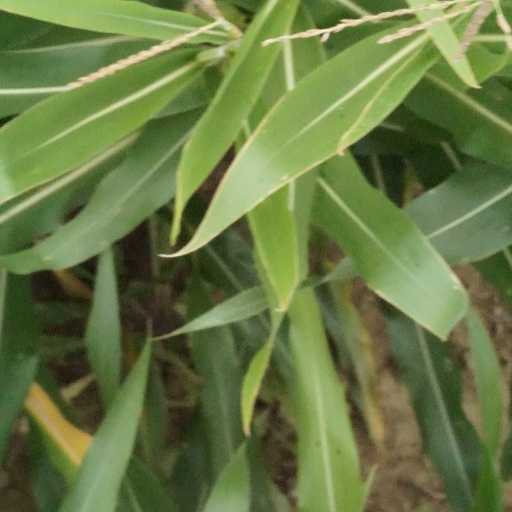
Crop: maize; corn